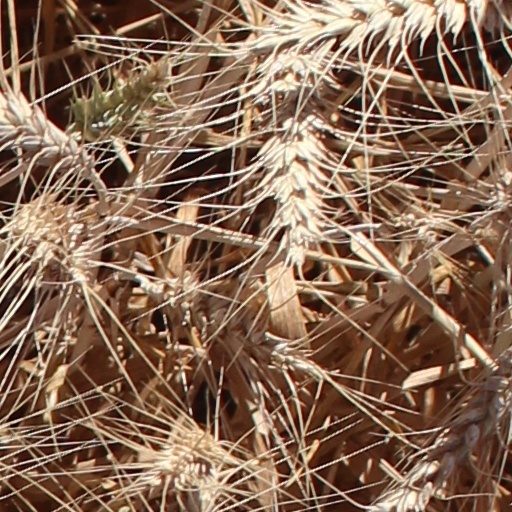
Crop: wheat